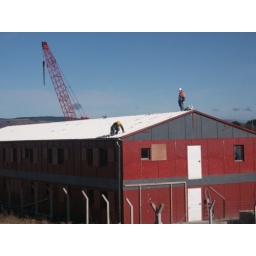
Project lift: An operation to move two wooden buildings from the Limerick Port tunnel site to Charleville Castle in Tullamore.